Judaean Desert

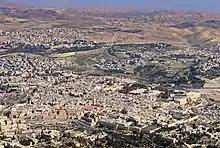
The Judaean Desert lies just east of Jerusalem. The Old City appears in the foreground, and the desert in the background.

The Judaean Desert lies east of Jerusalem and descends to the Dead Sea. The Judaean Desert stretches from the northeastern Negev to the east of Beit El, and is marked by natural terraces with escarpments. It ends in a steep escarpment dropping to the Dead Sea and the Jordan Valley. The Judaean Desert is characterized by the topography of a plateau that ends in the east in a cliff. It is crossed by numerous wadis flowing from west to east and has many ravines, most of them deep, from in the west to in the east. The Judaean Desert is an area with a special morphological structure along the east of the Judaean Mountains.